Ikelan

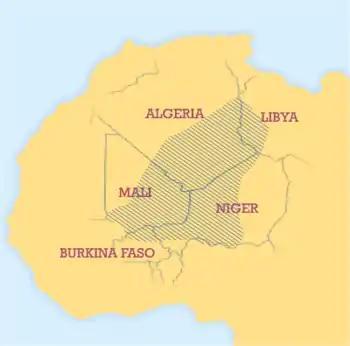
Tuareg people are spread across a large area of West Africa, settled and transient amongst other cultures.

The Ikelan (Éklan/Ikelan or Ibenheren in Tamasheq; Bouzou in Hausa; Bella in Songhai; singular Akli) are a caste within Tuareg society, who were at one time slaves or servile communities in their native lands like Mauritania, Mali and Niger.